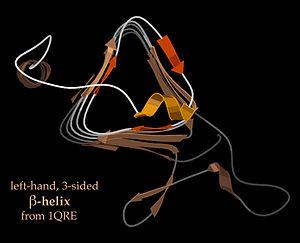
Les feuillets β ou feuillets β plissés est la deuxième forme de structure secondaire régulière observée dans les protéines, avec une fréquence de présence plus faible que les hélices α. Les feuillets β sont constitués de brins bêta reliés latéralement par au moins deux ou trois liaisons hydrogène entre des atomes du squelette carboné de la chaine polypeptidique pour former un plan plissé, généralement tordu. Un brin β est une partie de la chaine polypeptidique formé en moyenne de trois à dix acides aminés dont la chaine carbonée principale est étendue. L'association de nombreux feuillets β est observée dans l'agrégation de protéines, dans de nombreuses maladies humaines, notamment les amyloses telles que la maladie d'Alzheimer.